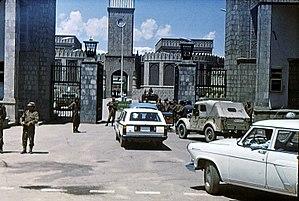
1978 est une année commune commençant un dimanche.
Kaboul est la capitale et la plus grande ville d'Afghanistan. Elle est aussi la capitale de la province du même nom, située dans l'Est du pays. Selon les estimations officielles de 2014, la population de la ville serait de 3 543 700 habitants.
La révolution de Saur est le nom donné à la prise du pouvoir par le Parti démocratique populaire en Afghanistan le 28 avril 1978. Le nom « Saur » fait référence au nom dari du deuxième mois du calendrier persan, mois au cours duquel le soulèvement a eu lieu.